South Sydney Rabbitohs

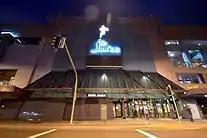

The Juniors aka Souths Juniors on Anzac Parade in Kingsford, New South Wales has been the club's leagues club since the old Souths Leagues closed in 2013. The club is owned by the South Sydney District Junior Rugby Football League.